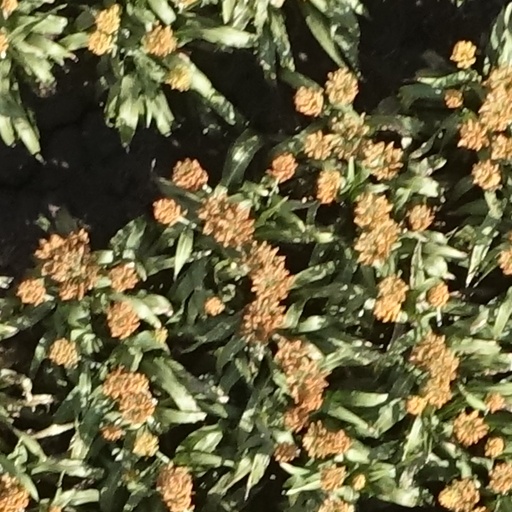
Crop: sorghum